Emma Kate Corkhill

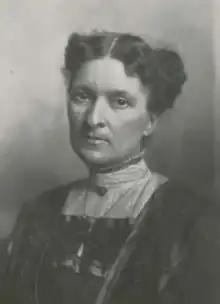
In her forties ("ca". 1908)

Emma Kate Corkhill (1866December 13, 1913) was an early female professor of coeducational universities with a Ph.D. degree in the United States and an academic in English Literature.